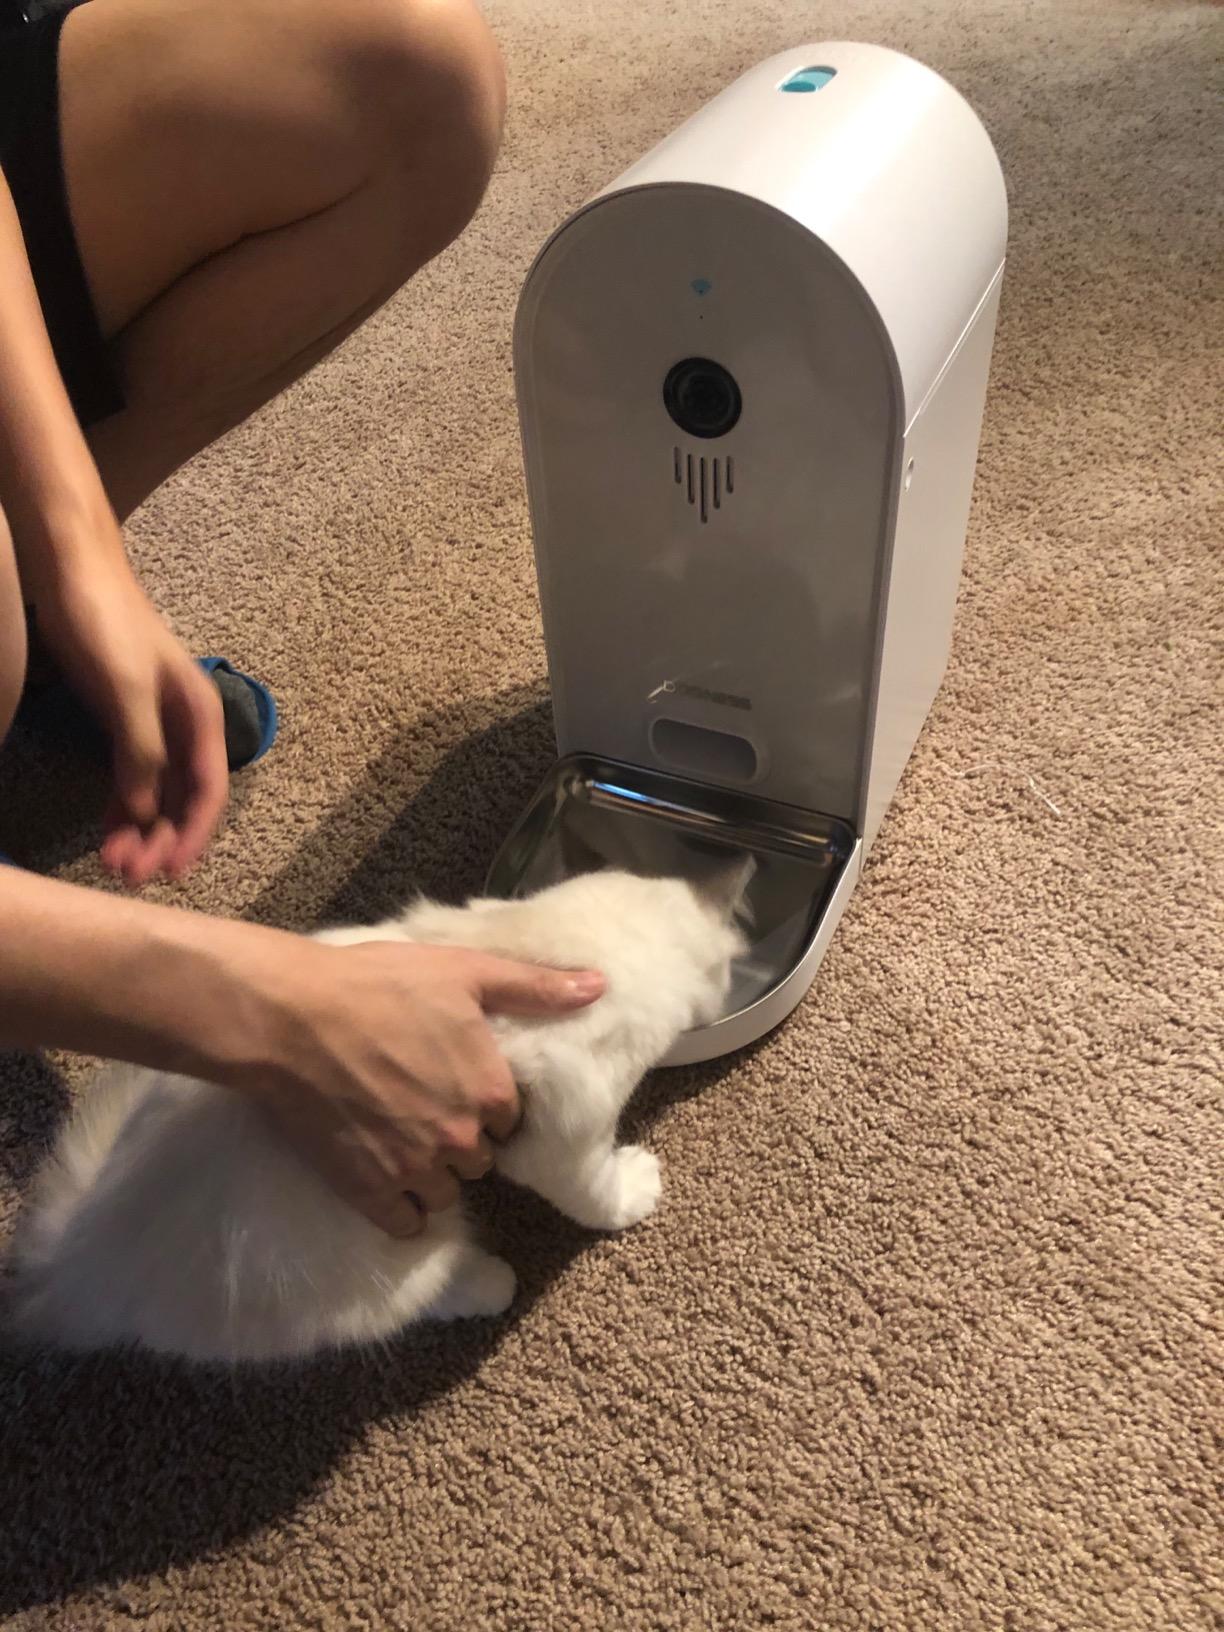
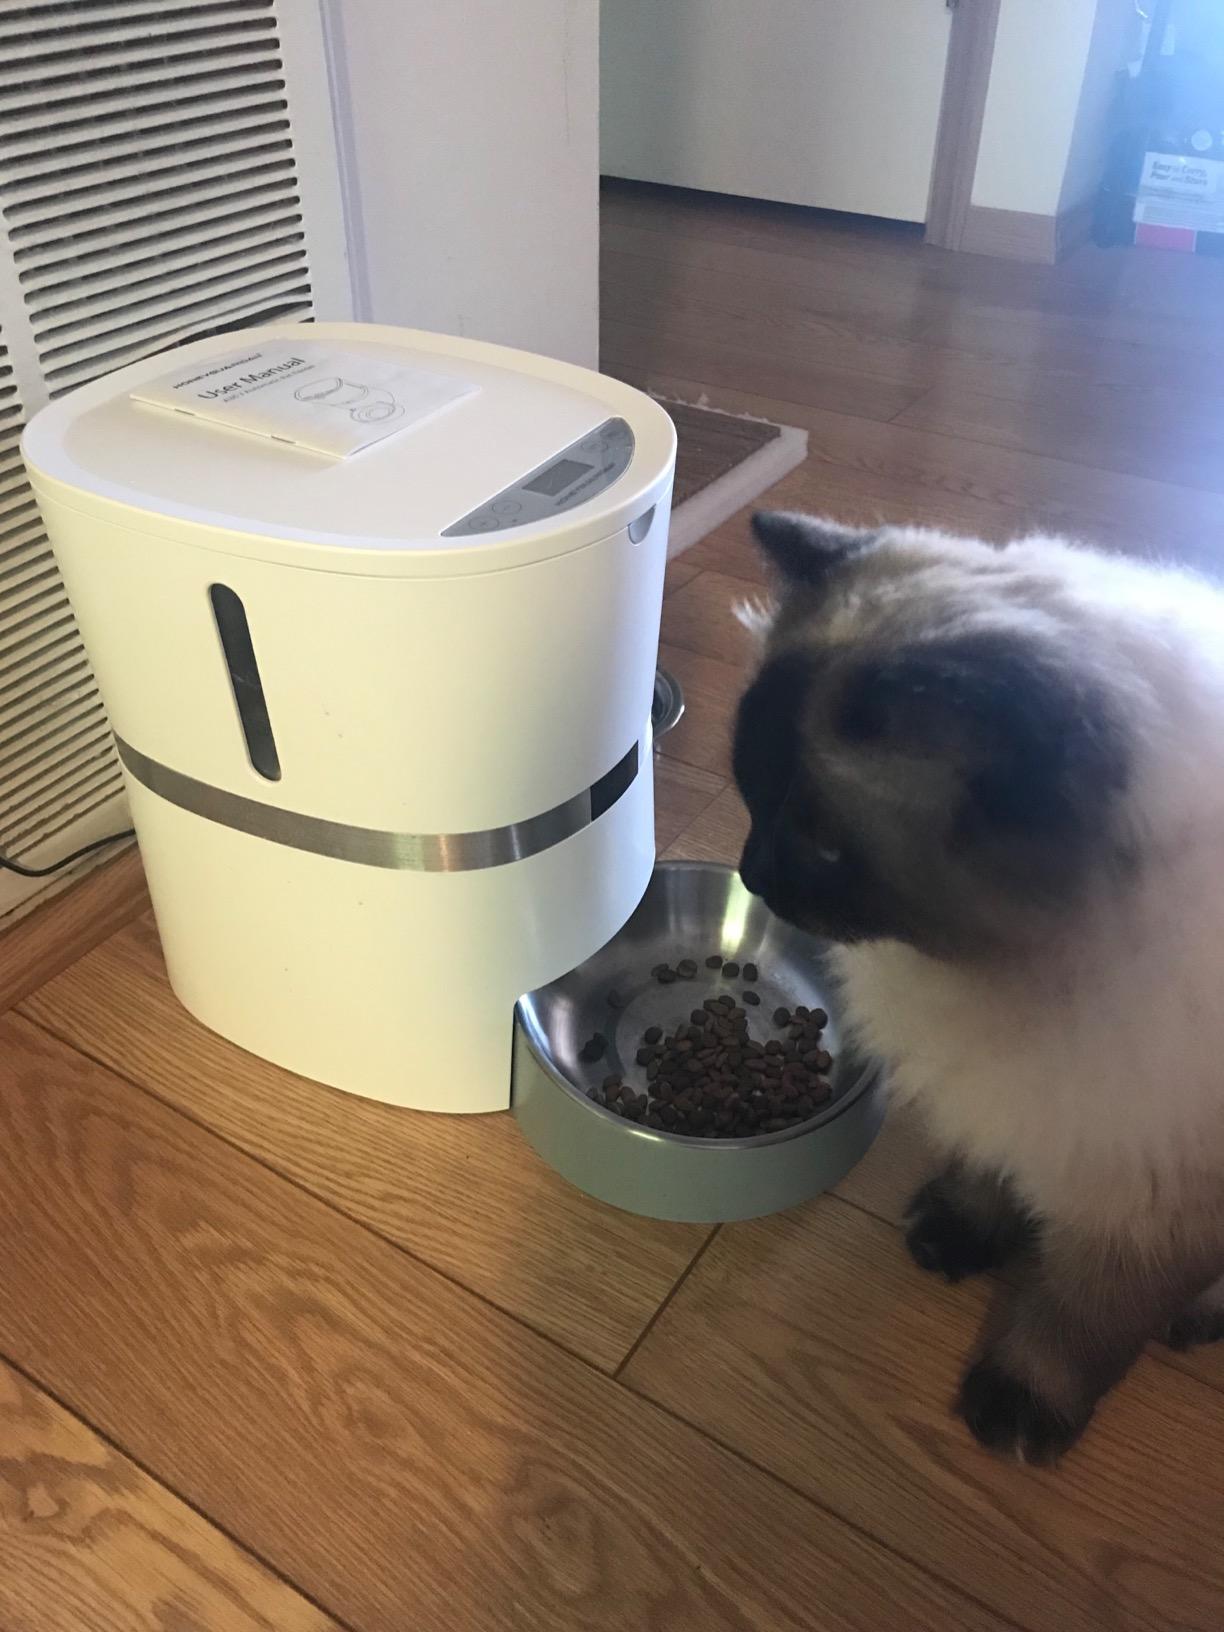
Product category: items_feeder
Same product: no